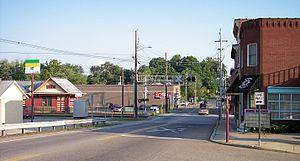
La ville de Williamstown est située dans le comté de Wood, dans l’État de Virginie-Occidentale, aux États-Unis. Lors du recensement de 2010, sa population s’élevait à 2 908 habitants. La municipalité s'étend sur une superficie de 1,79 milles carrés, dont 1,38 milles carrés de terres.